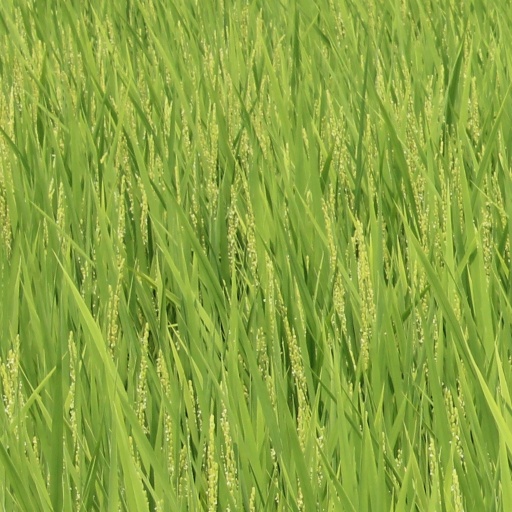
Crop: rice